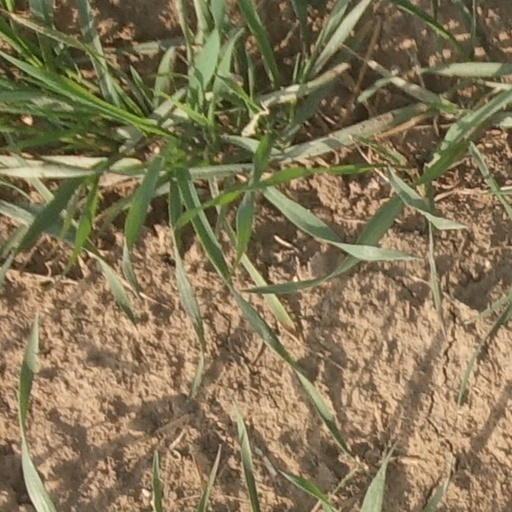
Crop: wheat